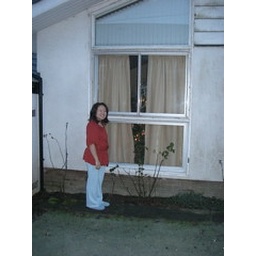
Standing by the window where the Christmas tree is...